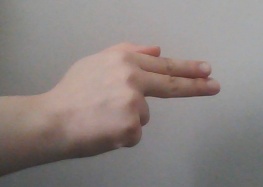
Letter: ghain